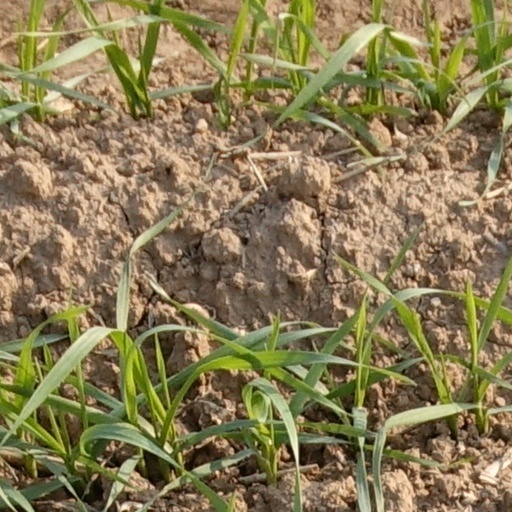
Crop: wheat